Phillip Island Grand Prix Circuit

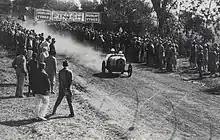
Arthur Waite won the 1928 100 Miles Road Race on the Phillip Island road circuit driving an Austin 7

In 1951, a group of six local businessmen decided to build a new track. About away from the original circuit, it still bears the corner name signs of the original circuit. As the piece of available land was on the edge of the coast, the track is known for its steep grades – the highest 57 metres – which caused cost overruns and delays in track opening. The new track was opened in 1952 and in 1960 the first Armstrong 500 production car race was held at the circuit. Extensive damage resulted from the running of the 1962 Armstrong 500, and, with the circuit owners unable to finance repairs, the circuit was closed and the race was moved to the Mount Panorama Circuit at Bathurst in New South Wales, to eventually become known as the Bathurst 1000.